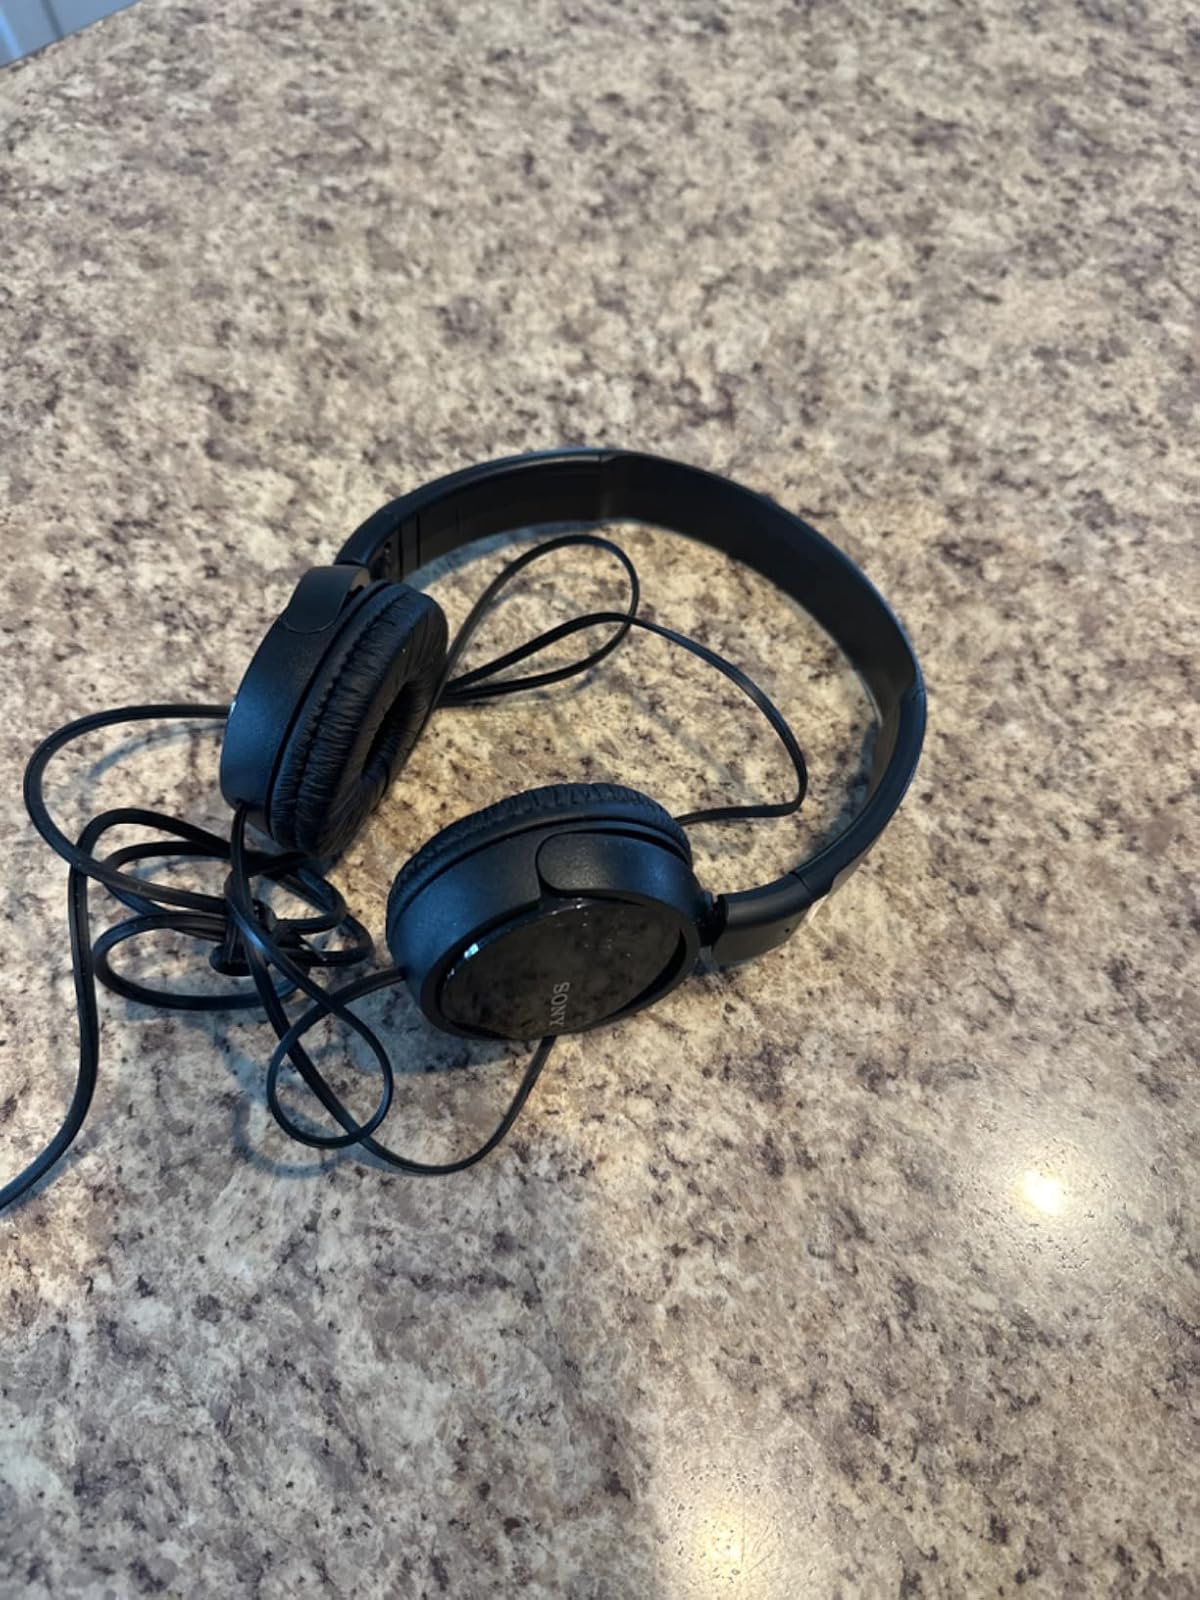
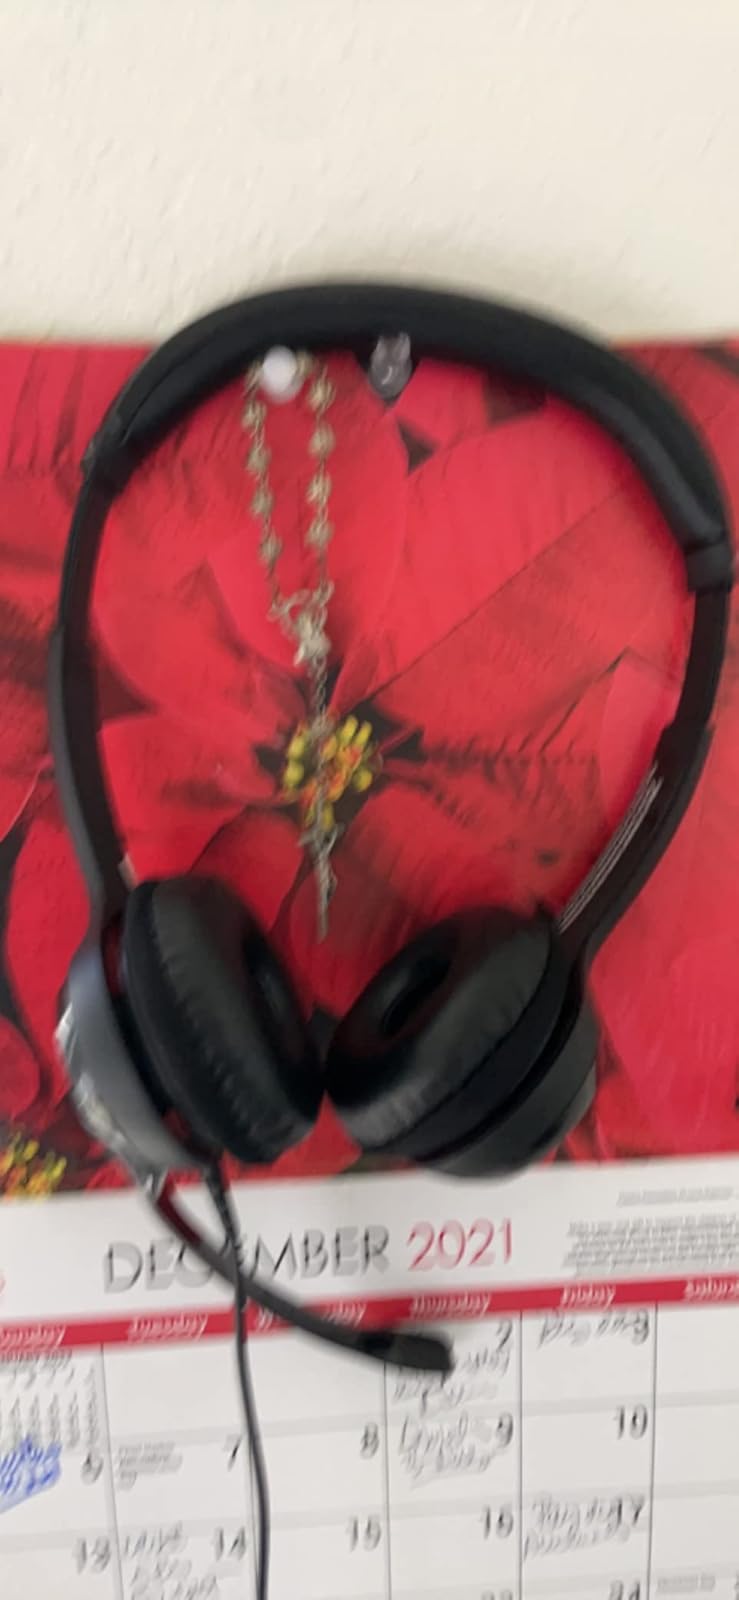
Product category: headphones
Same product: no